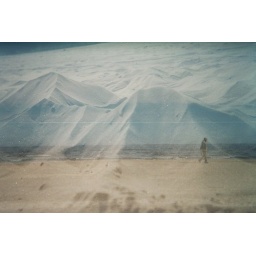
beach mountains by rhys, photo as well (maybe collaboration, i dont remember)